Antonio Quintana Simonetti

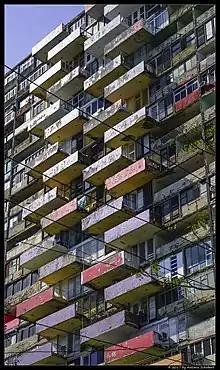
Balconies in their present state of disrepair.

Quintana based the building's design on an idea suggested by José Rodríguez Feo, who later lived in the penthouse; he saw "the building as hanging from a cloud", floating, or almost without touching the ground, with the aim of integrating the public and private spaces, making the corner "disappear", the place that would be like a square and used for exhibitions. It was a very novel structure for its time, supported by only four columns and the building seems to levitate six meters on the sides, as well as the staircase and the elevator seem separated from it and connecting every two floors. In 1955, economic needs and the search for greater profitability led the ground floor to be occupied by a car dealer, this intervention added new partitions but the original idea and transparency continued to be present, in later years a new cafeteria was added on the ground floor and a restaurant on the mezzanine, nullifying the original conception of the project and making it impossible to distinguish the differentiation of volumes.